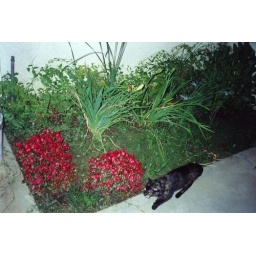
mapleplain house, cat of no name by entry with callilillies and grass